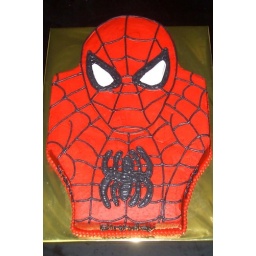
This Spider-Man cutout cake took a lot of red dye in the icing!